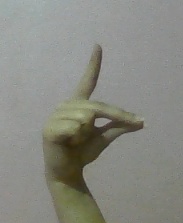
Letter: ta